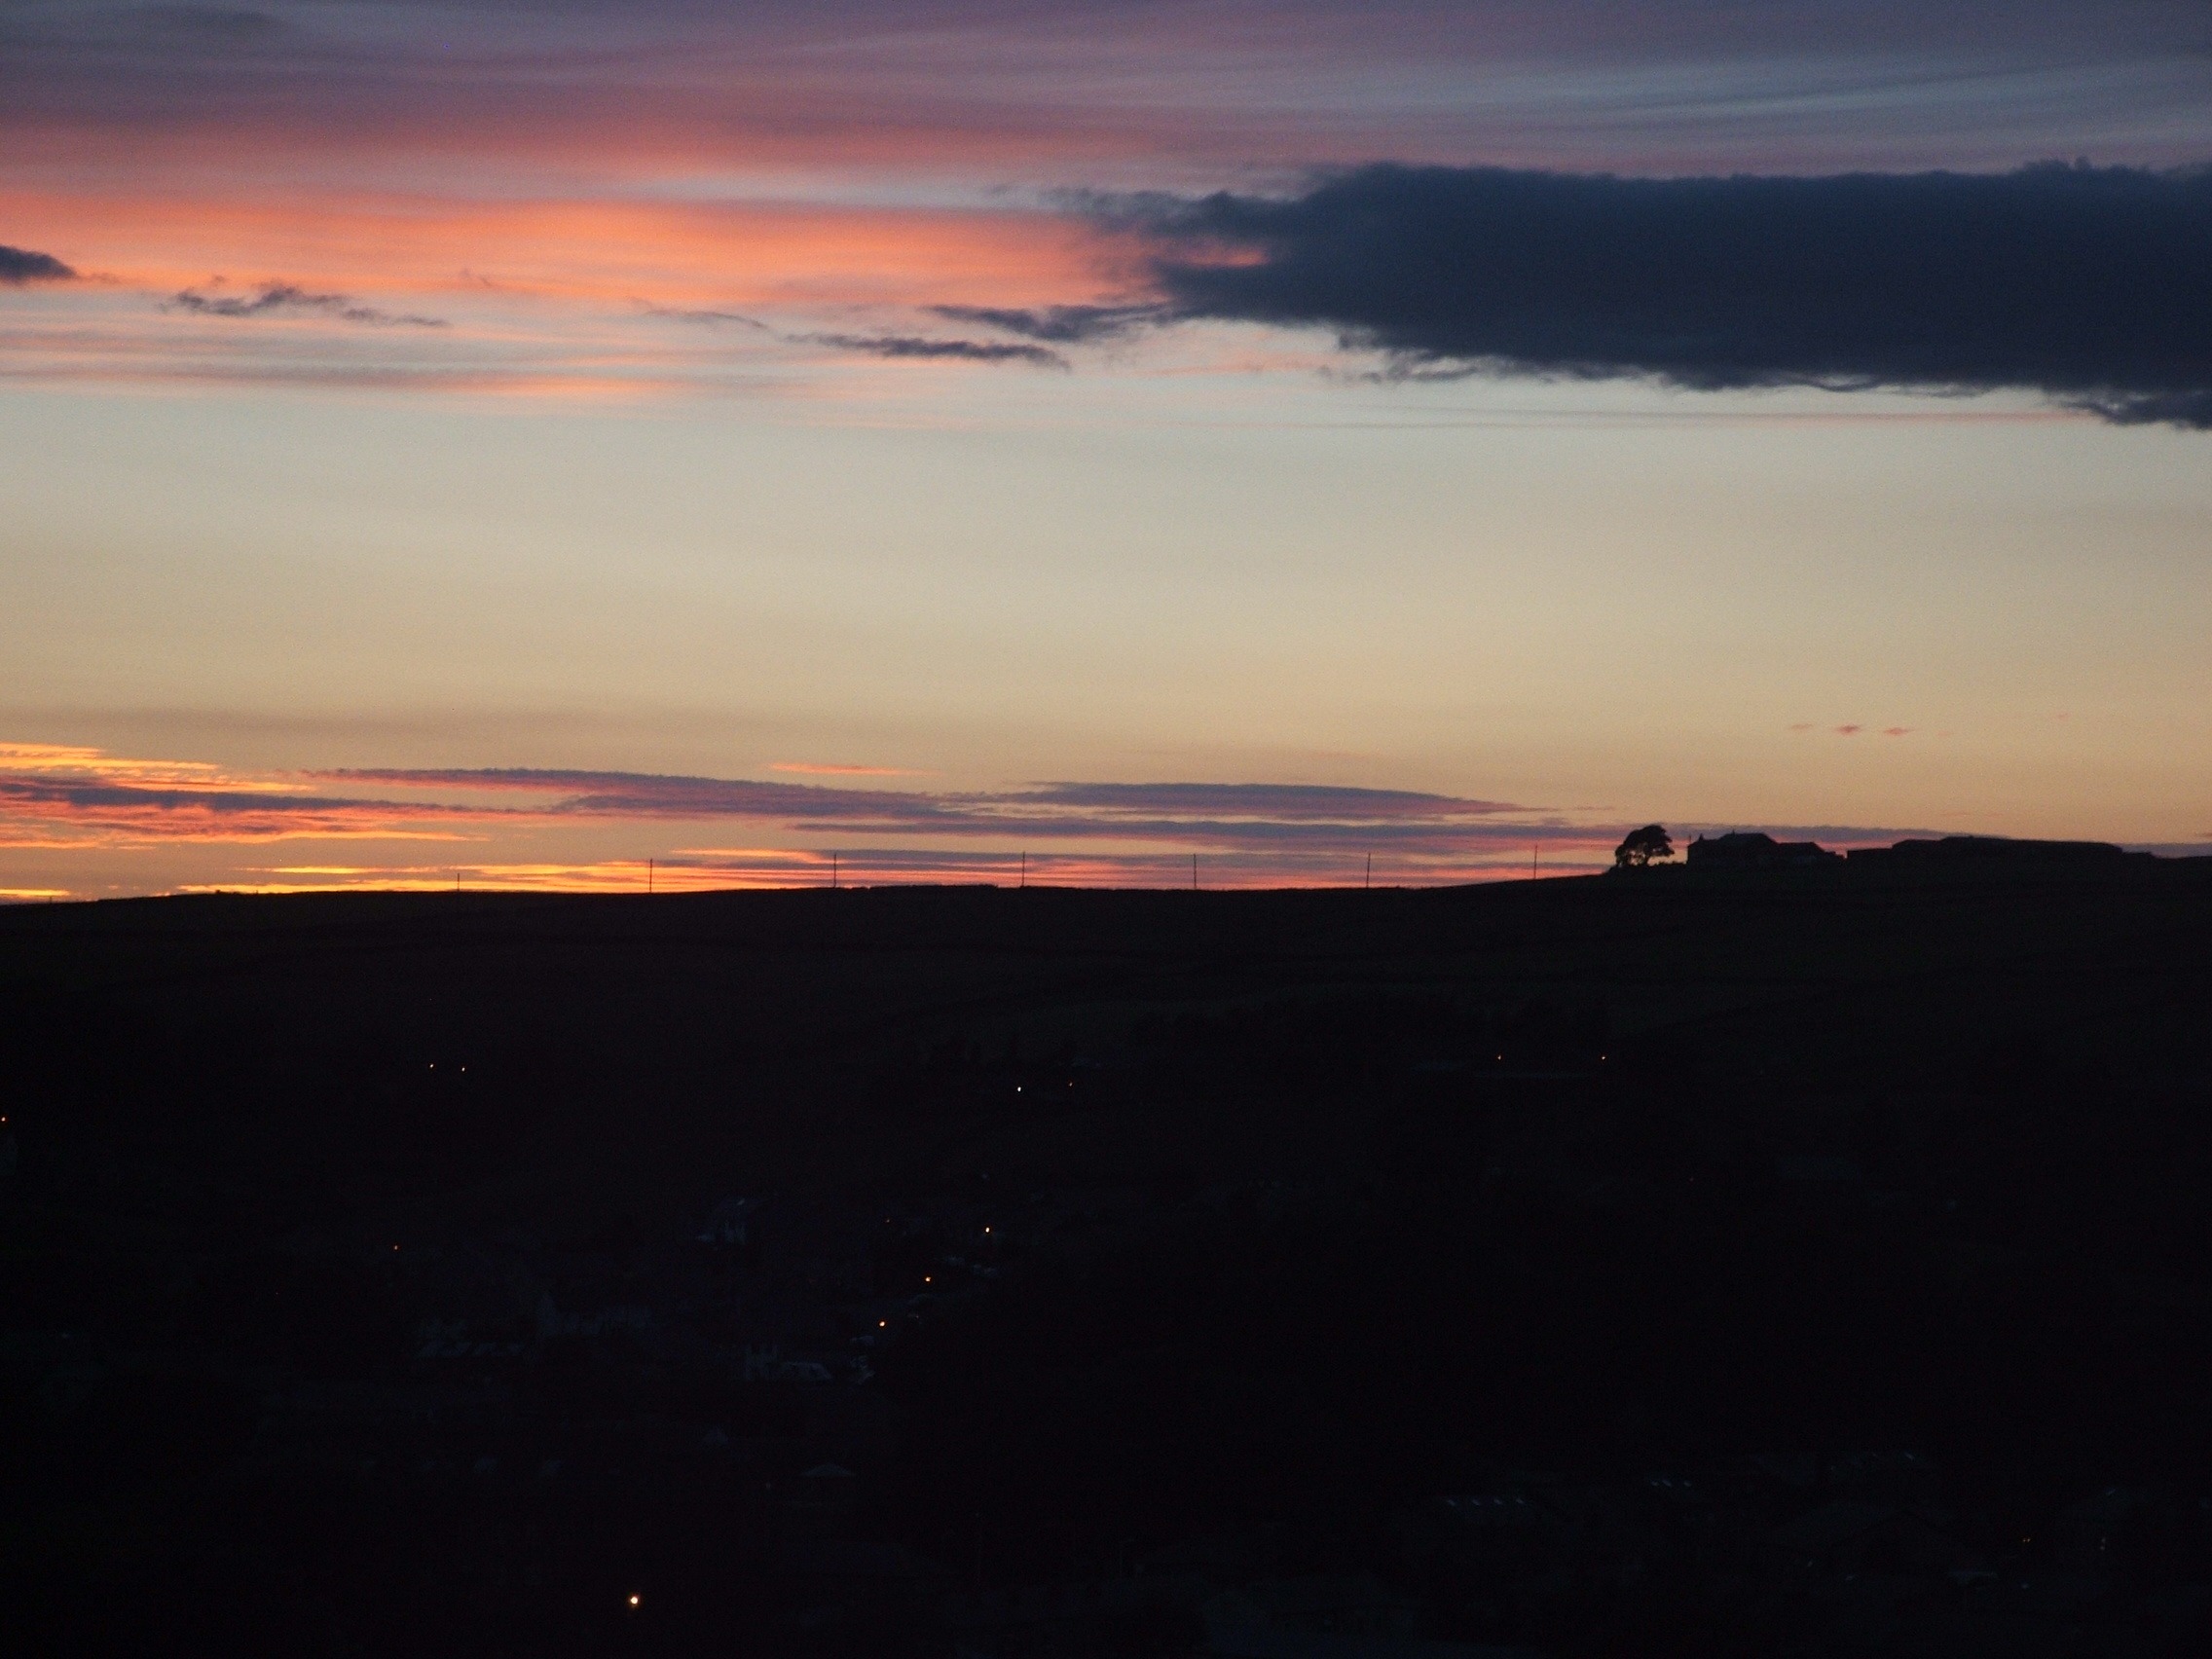
sea, horizon, mountain, cold, cloud, sky, sun, sunrise, sunset, morning, hill, dawn, atmosphere, dark, dusk, evening, plain, clouds, nightsky, afterglow, dark sky, atmospheric phenomenon, cloudscape pink sky